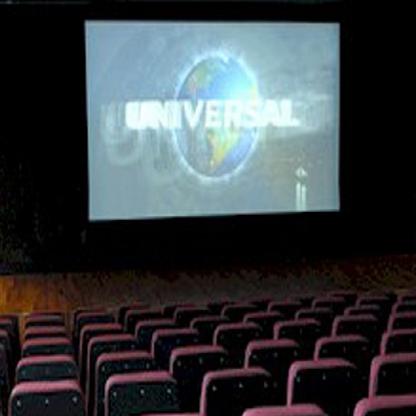
Scene: Indoor